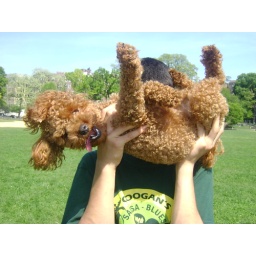
my dog cindyy after a run around inwood parks baseball field